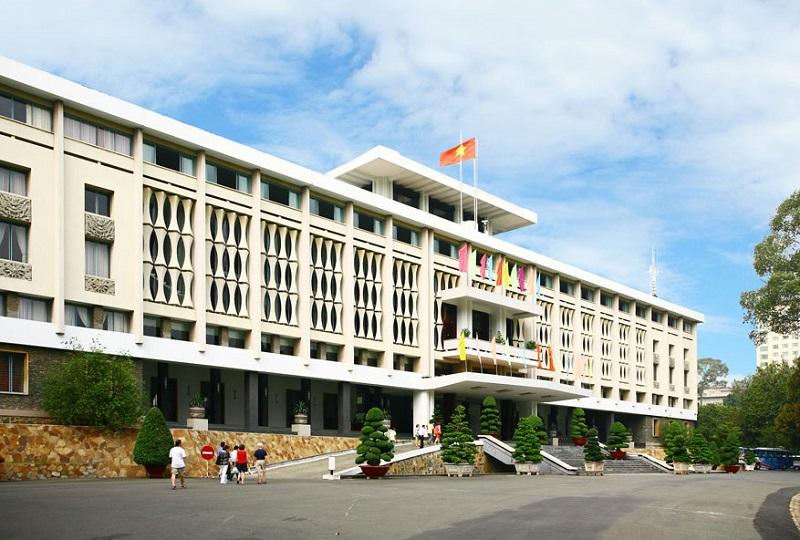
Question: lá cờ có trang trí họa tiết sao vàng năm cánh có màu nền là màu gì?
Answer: có màu nền là màu đỏ